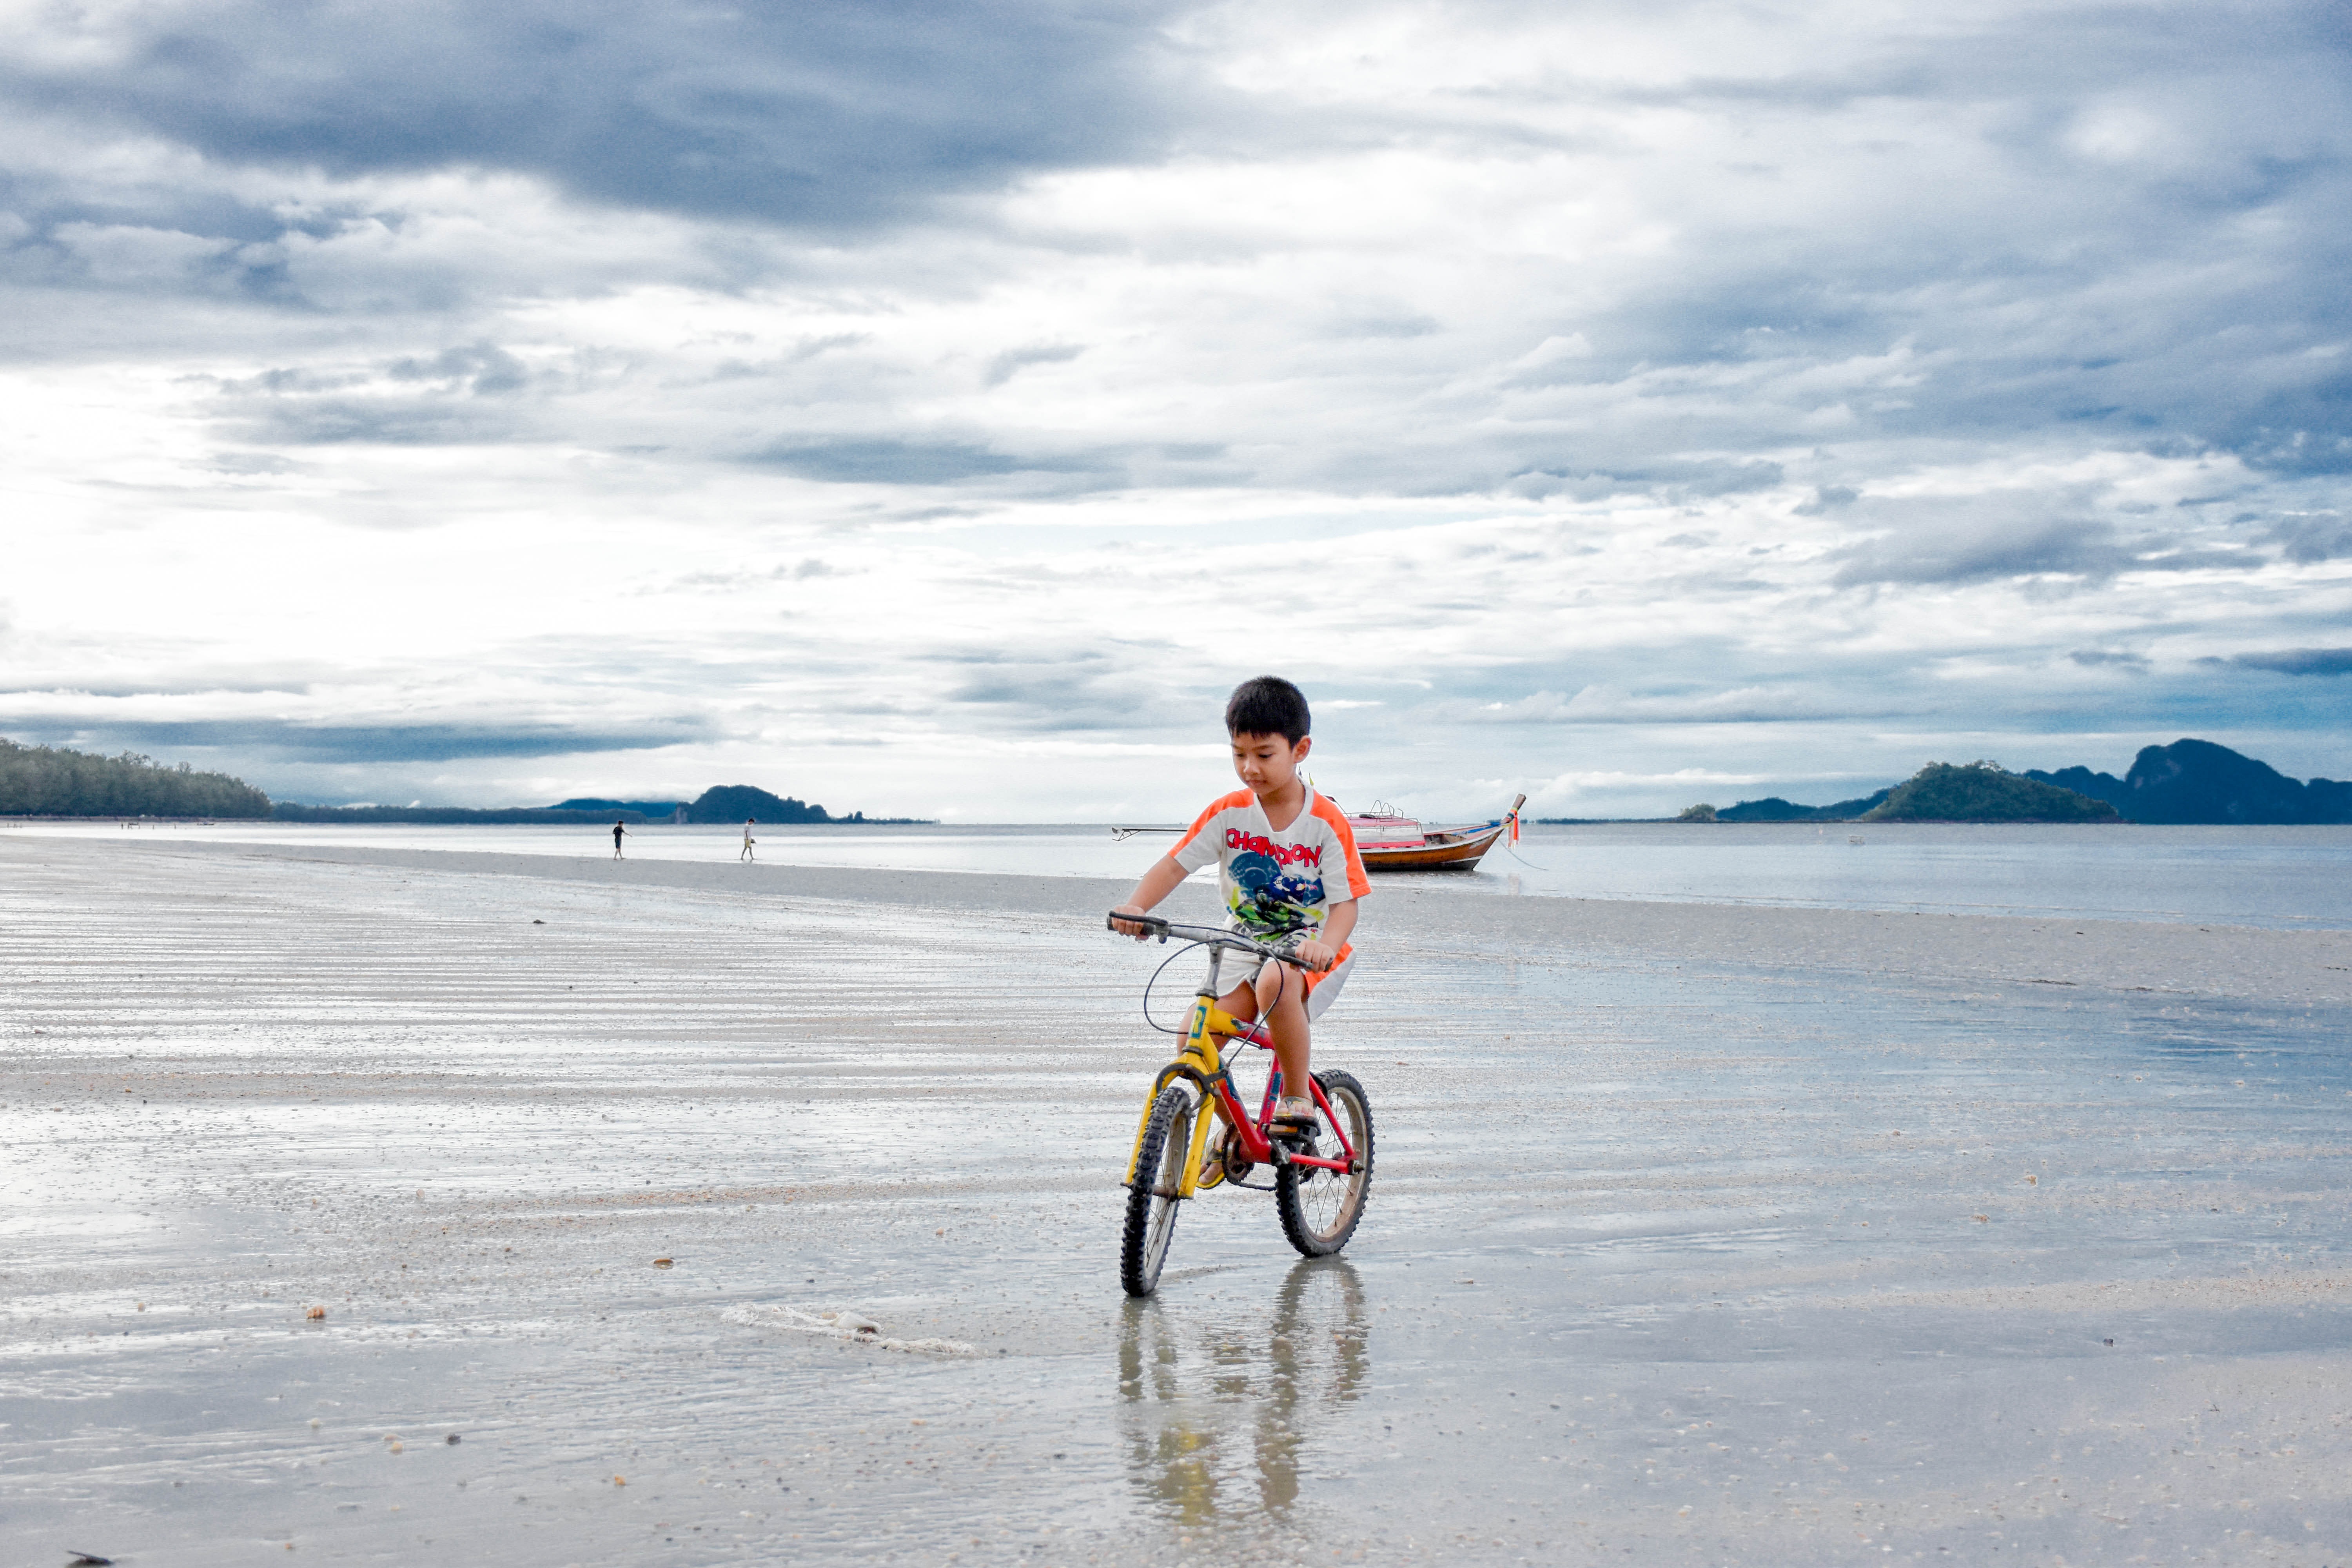
beach, sea, coast, water, sand, ocean, winter, wave, vacation, vehicle, season, thailand, body of water, kids, holidays, boating, beautiful, endurance sports